MV Agusta

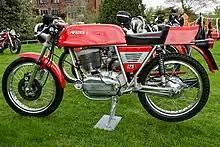
1975 MV Agusta 125 Sport SE

The new MV Agusta 125 Sport entered the market in 1974. Now, the design was one step ahead! The straightened lines that were just coming into fashion reflected the trend set a year earlier by the prototype MV Agusta 350 Ipotesi. Even the fins and the crankcase got square-shape. Some of the motorcycles were equipped with a Grand Prix type fairing. Technical advantages included fully enclosed, fully tubular duplex frame, front disc brake and electronic ignition system.